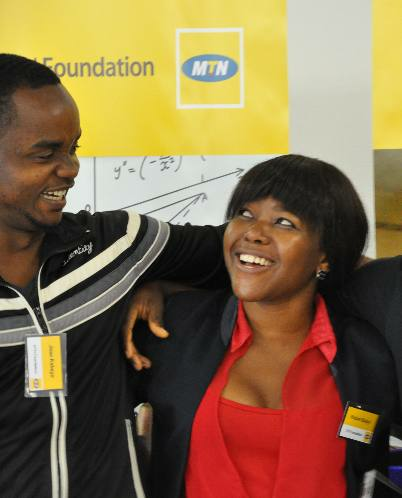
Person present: Yes